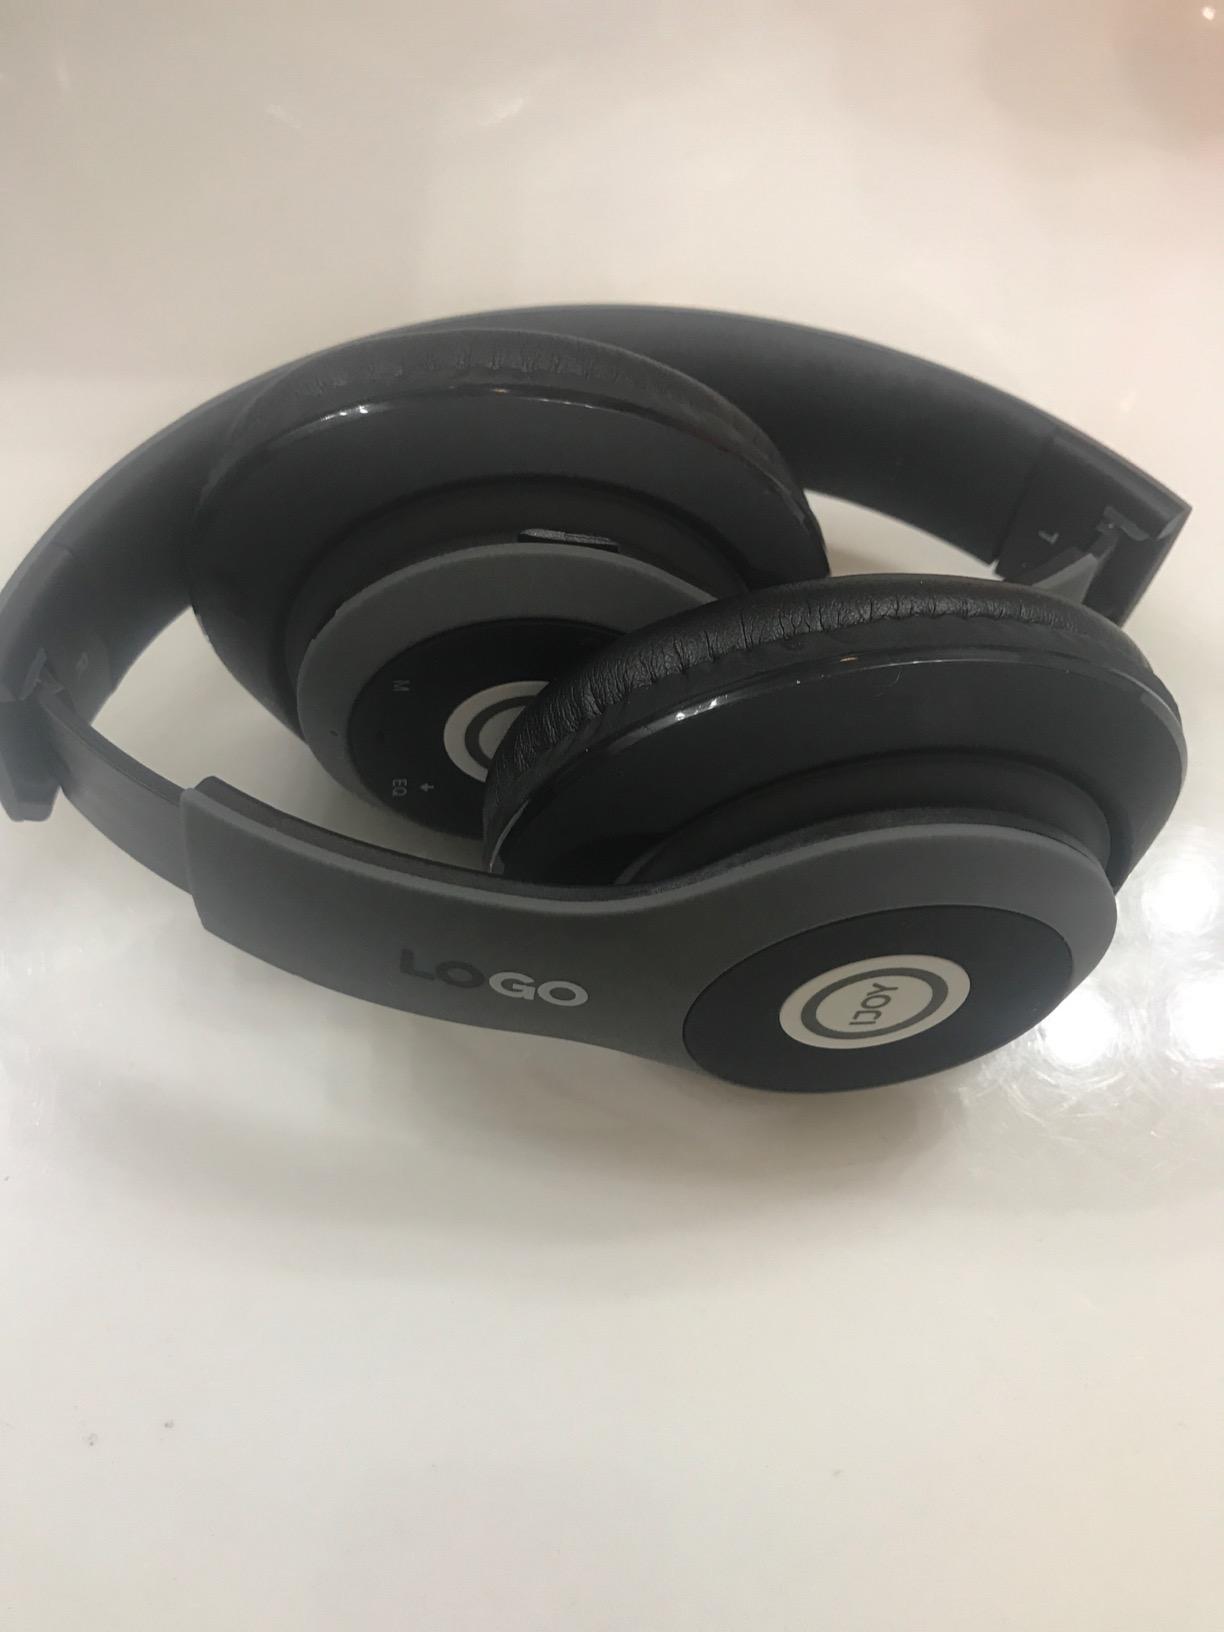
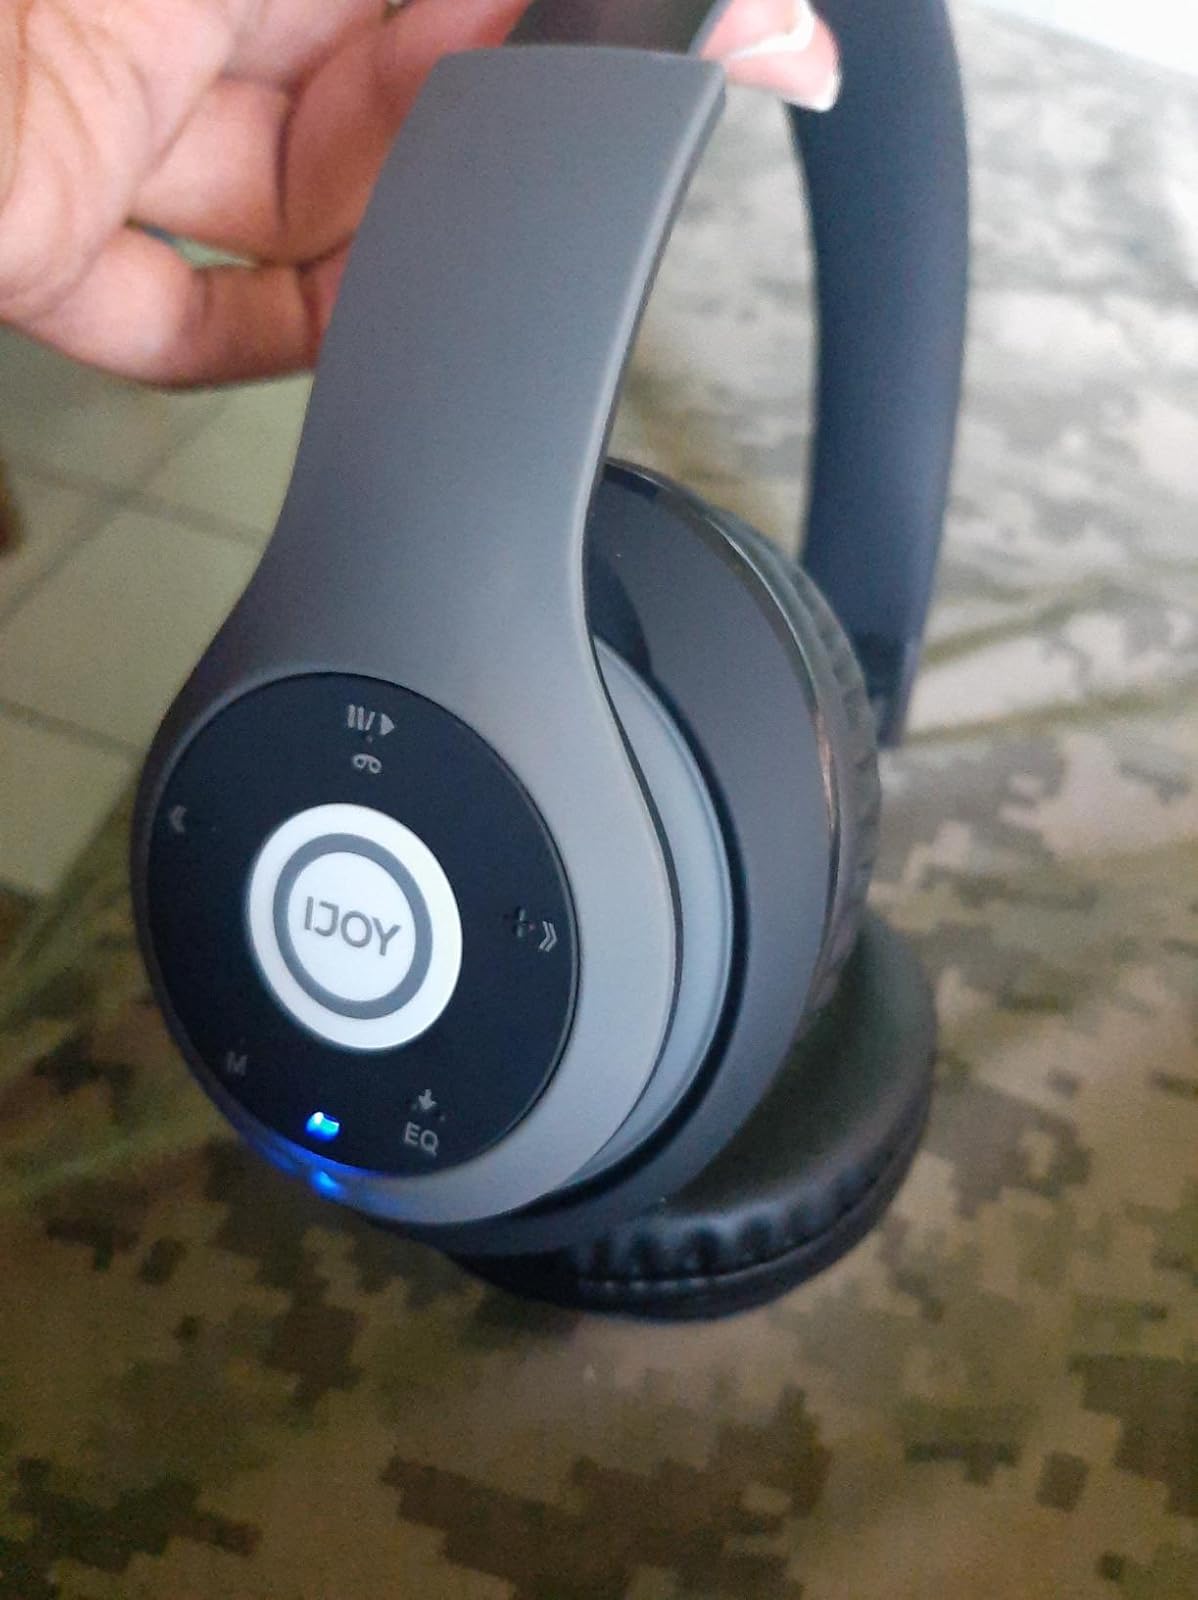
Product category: headphones
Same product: yes